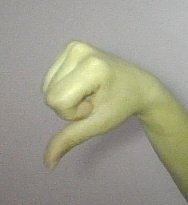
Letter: waw